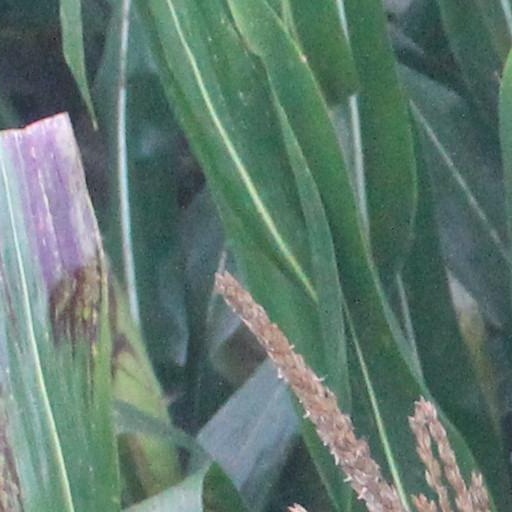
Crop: maize; corn